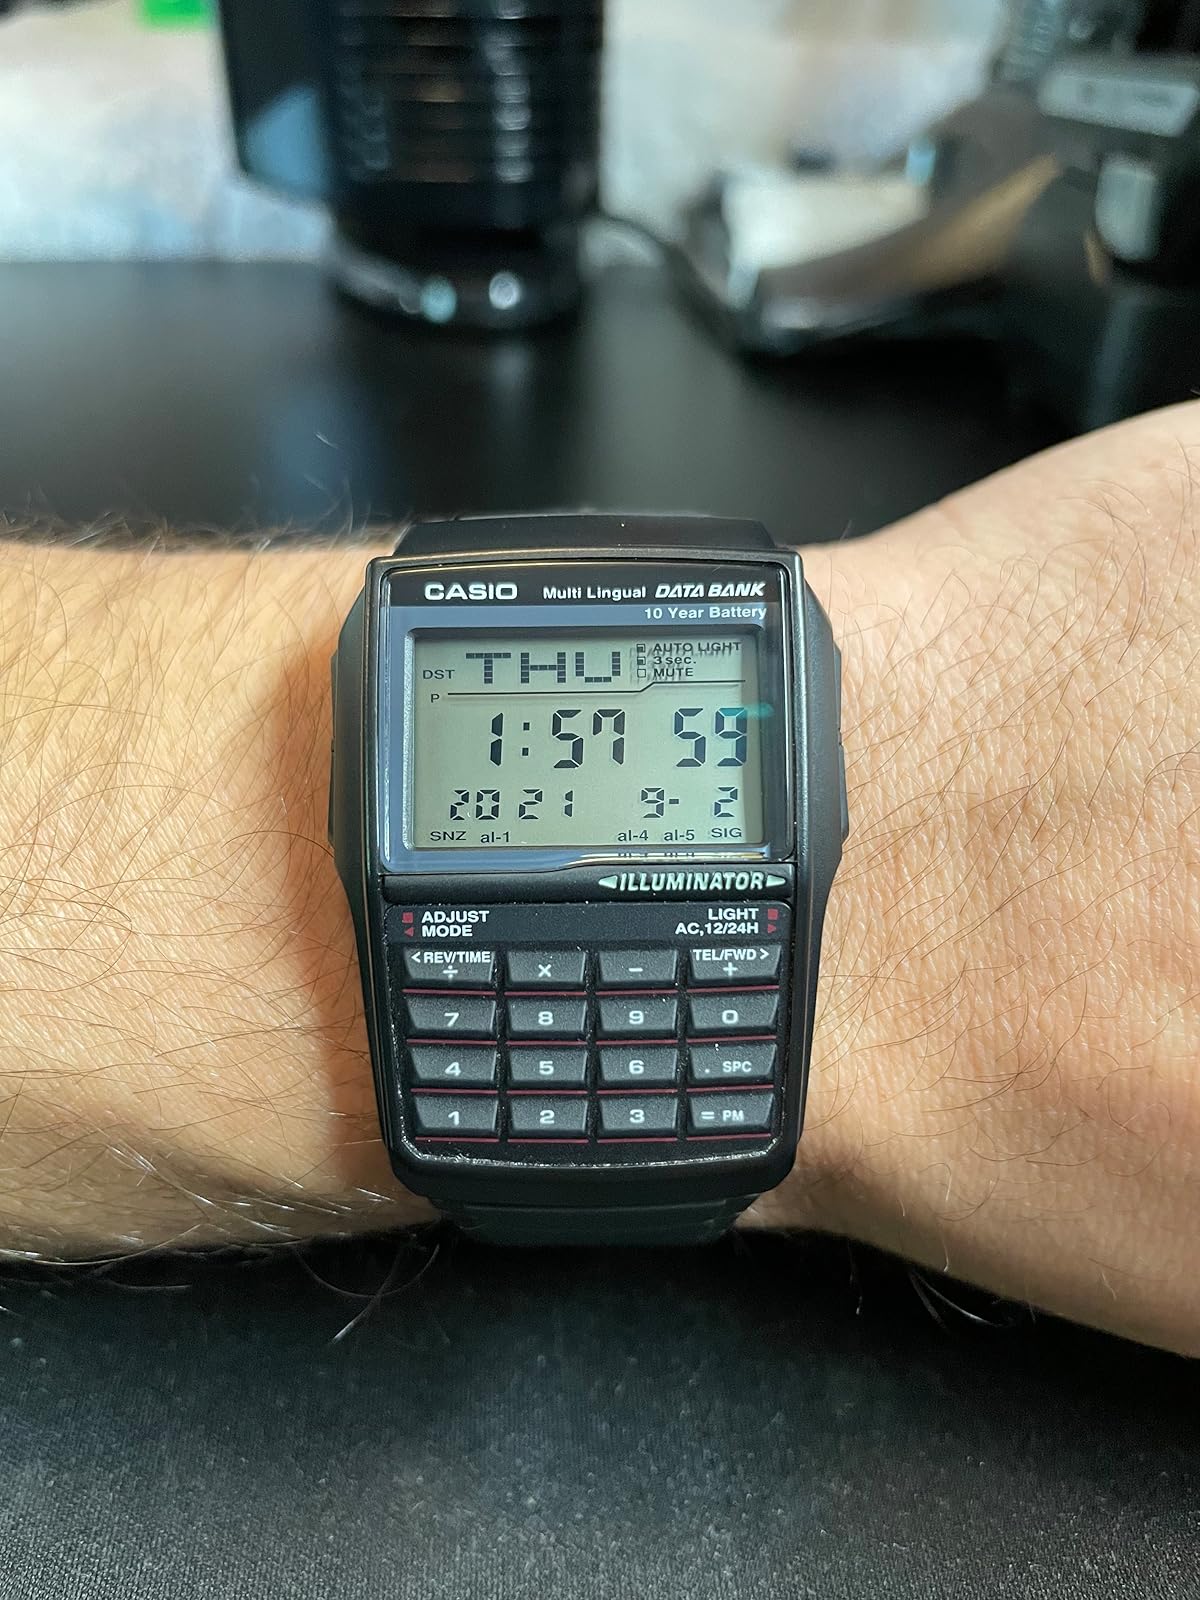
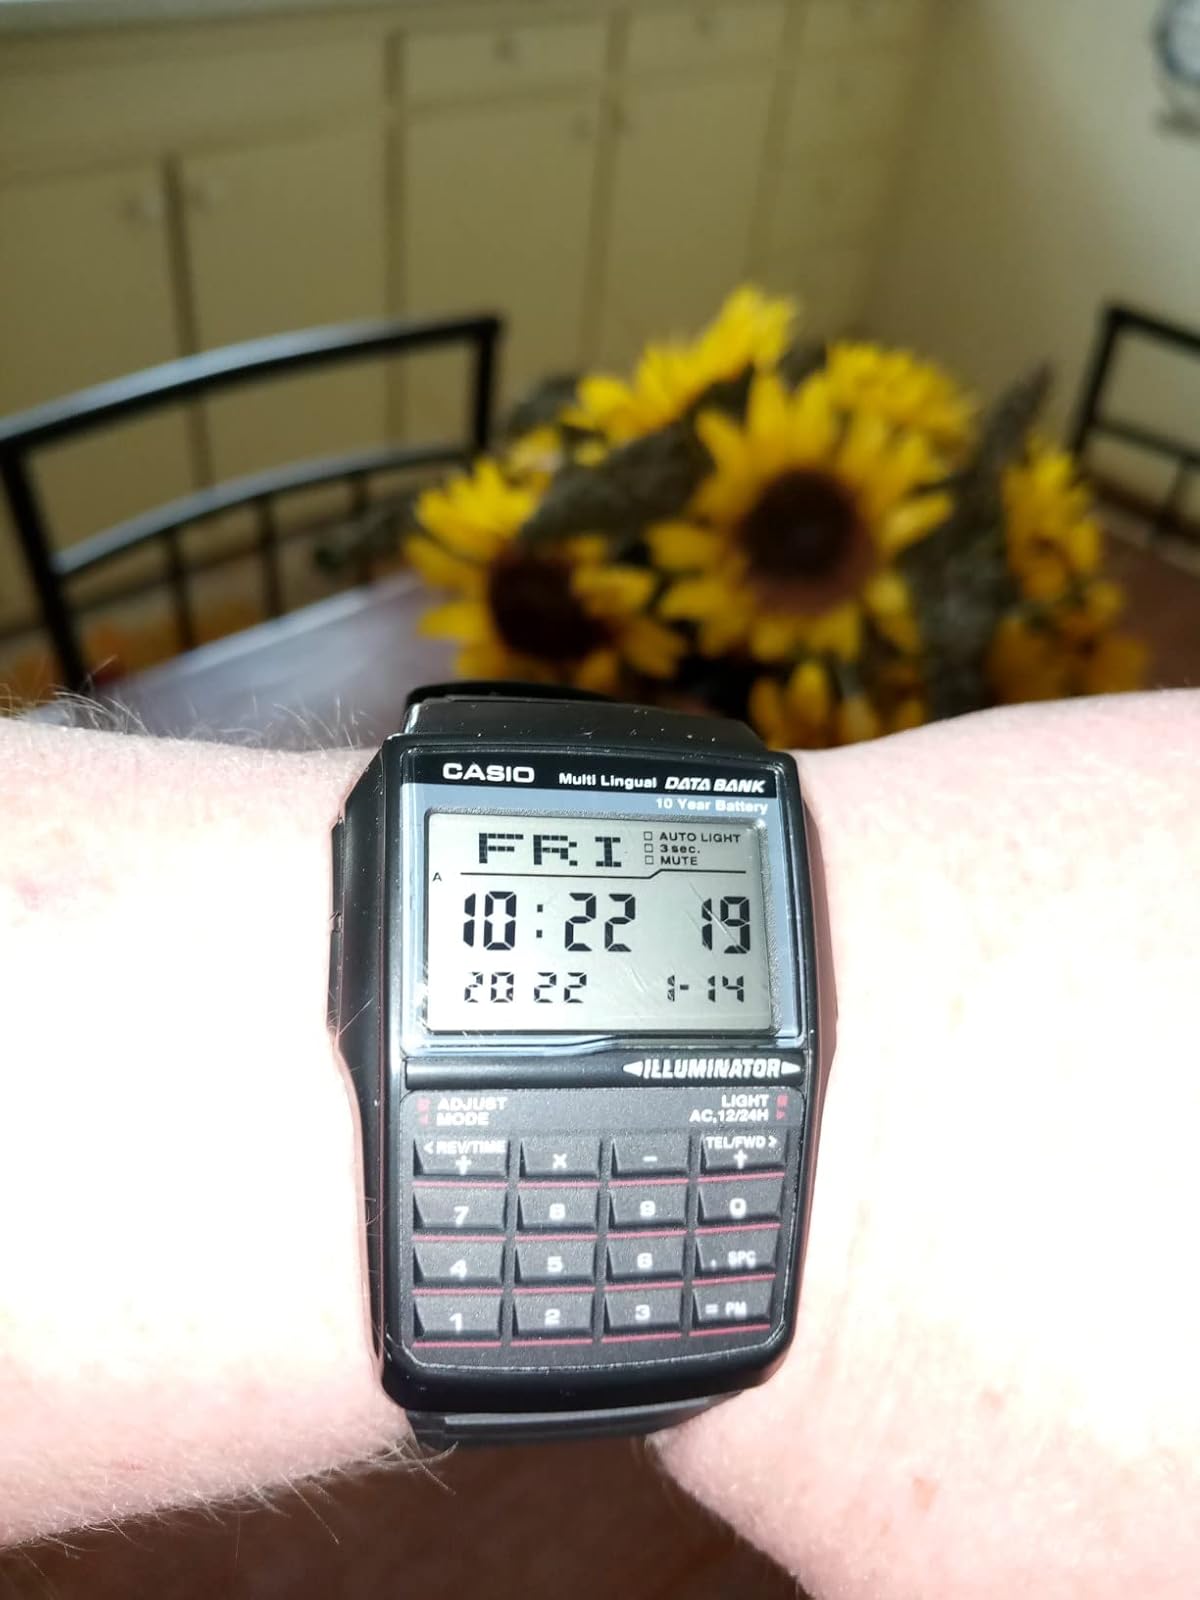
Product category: accessories_watch
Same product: yes